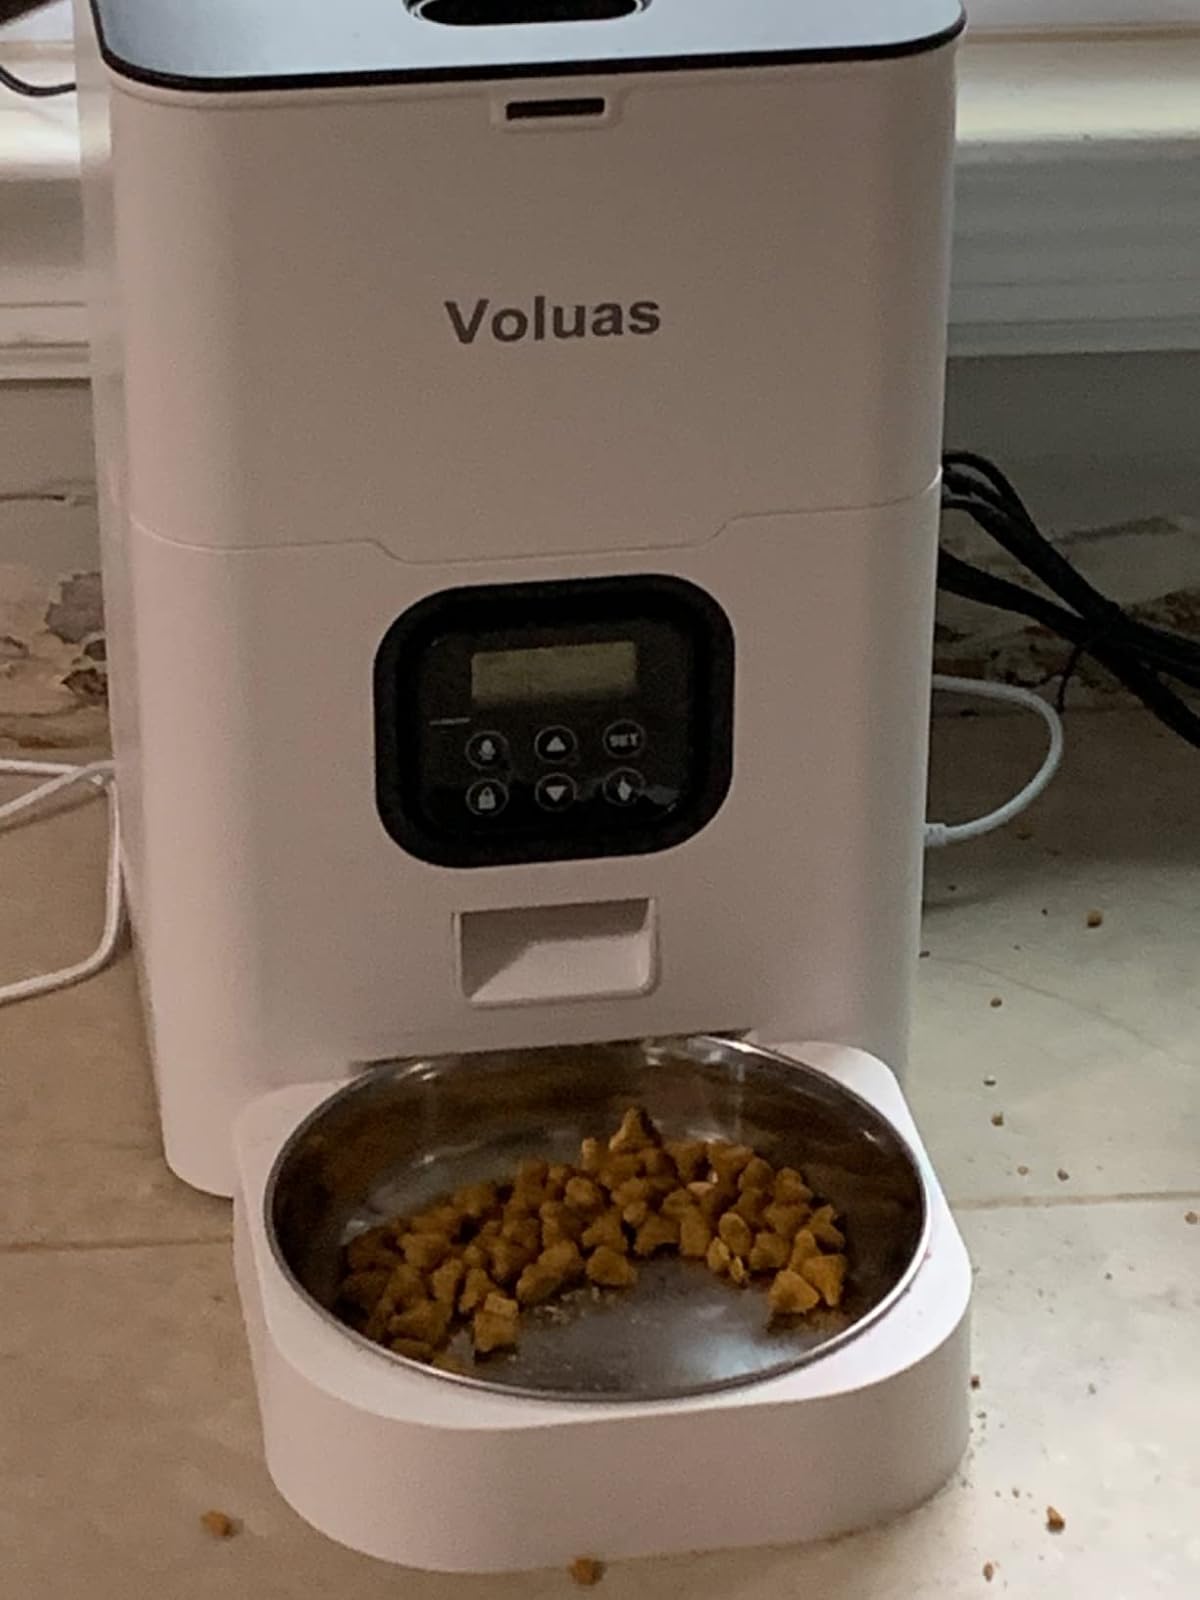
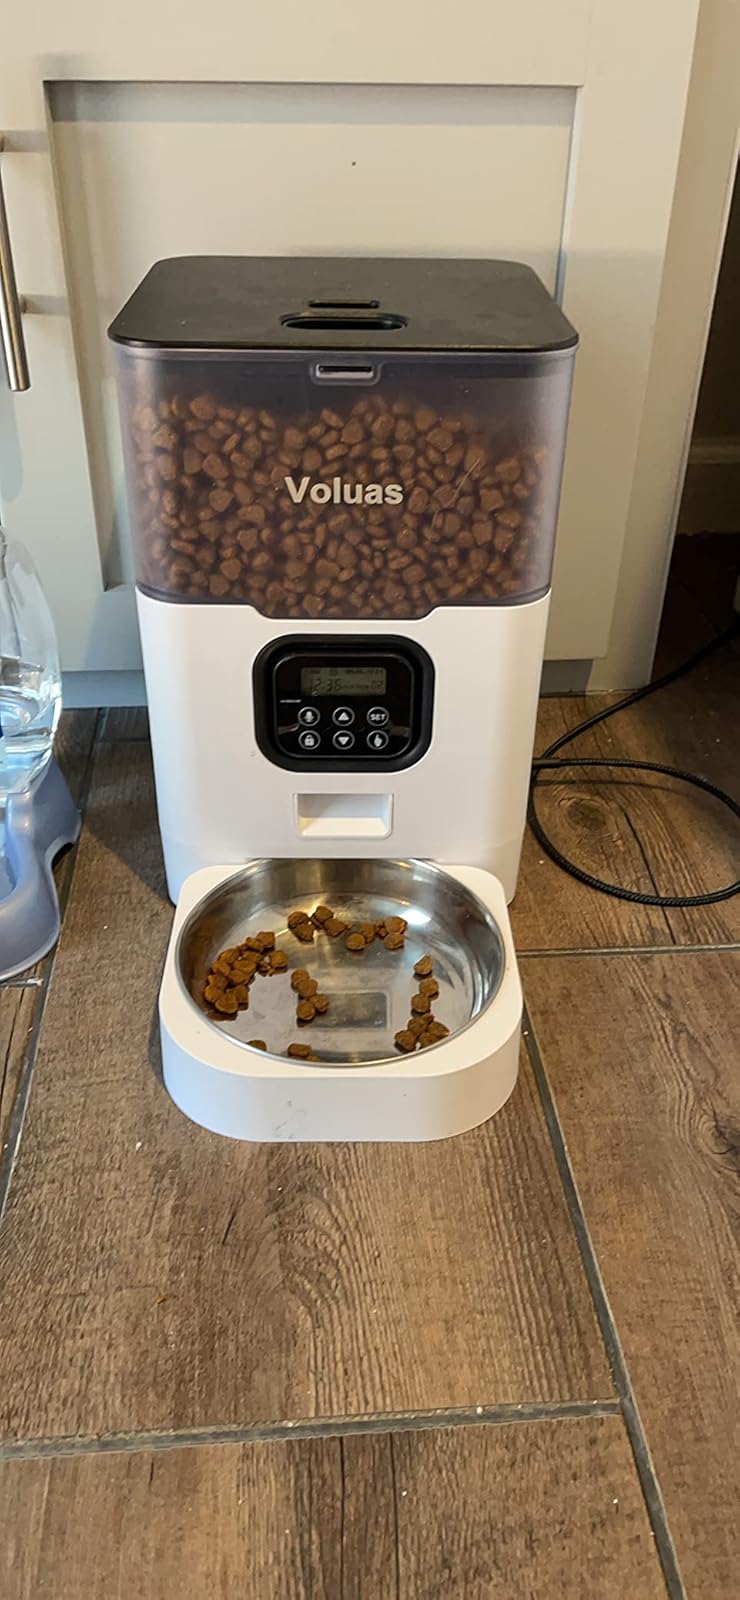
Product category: items_feeder
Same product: no